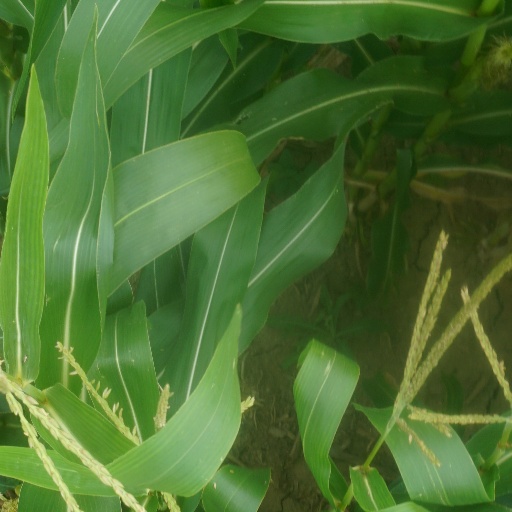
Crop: maize; corn